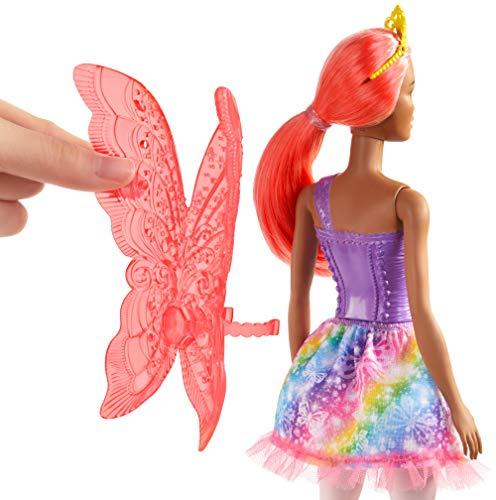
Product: Barbie Dreamtopia Fairy Doll
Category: Toys & Games | Dolls & Accessories | Dolls
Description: Soar into storytelling with this fantastical fairy doll from Barbie Dreamtopia.
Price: $7.30
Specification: ProductDimensions:4.5x1.9x12.8inches|ItemWeight:5.9ounces|ShippingWeight:5.9ounces(Viewshippingratesandpolicies)|ASIN:B07X8Z14PT|Itemmodelnumber:GJK01|Manufacturerrecommendedage:36months-6years